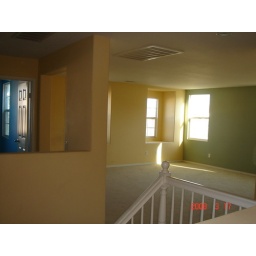
screen used to be against that green wall